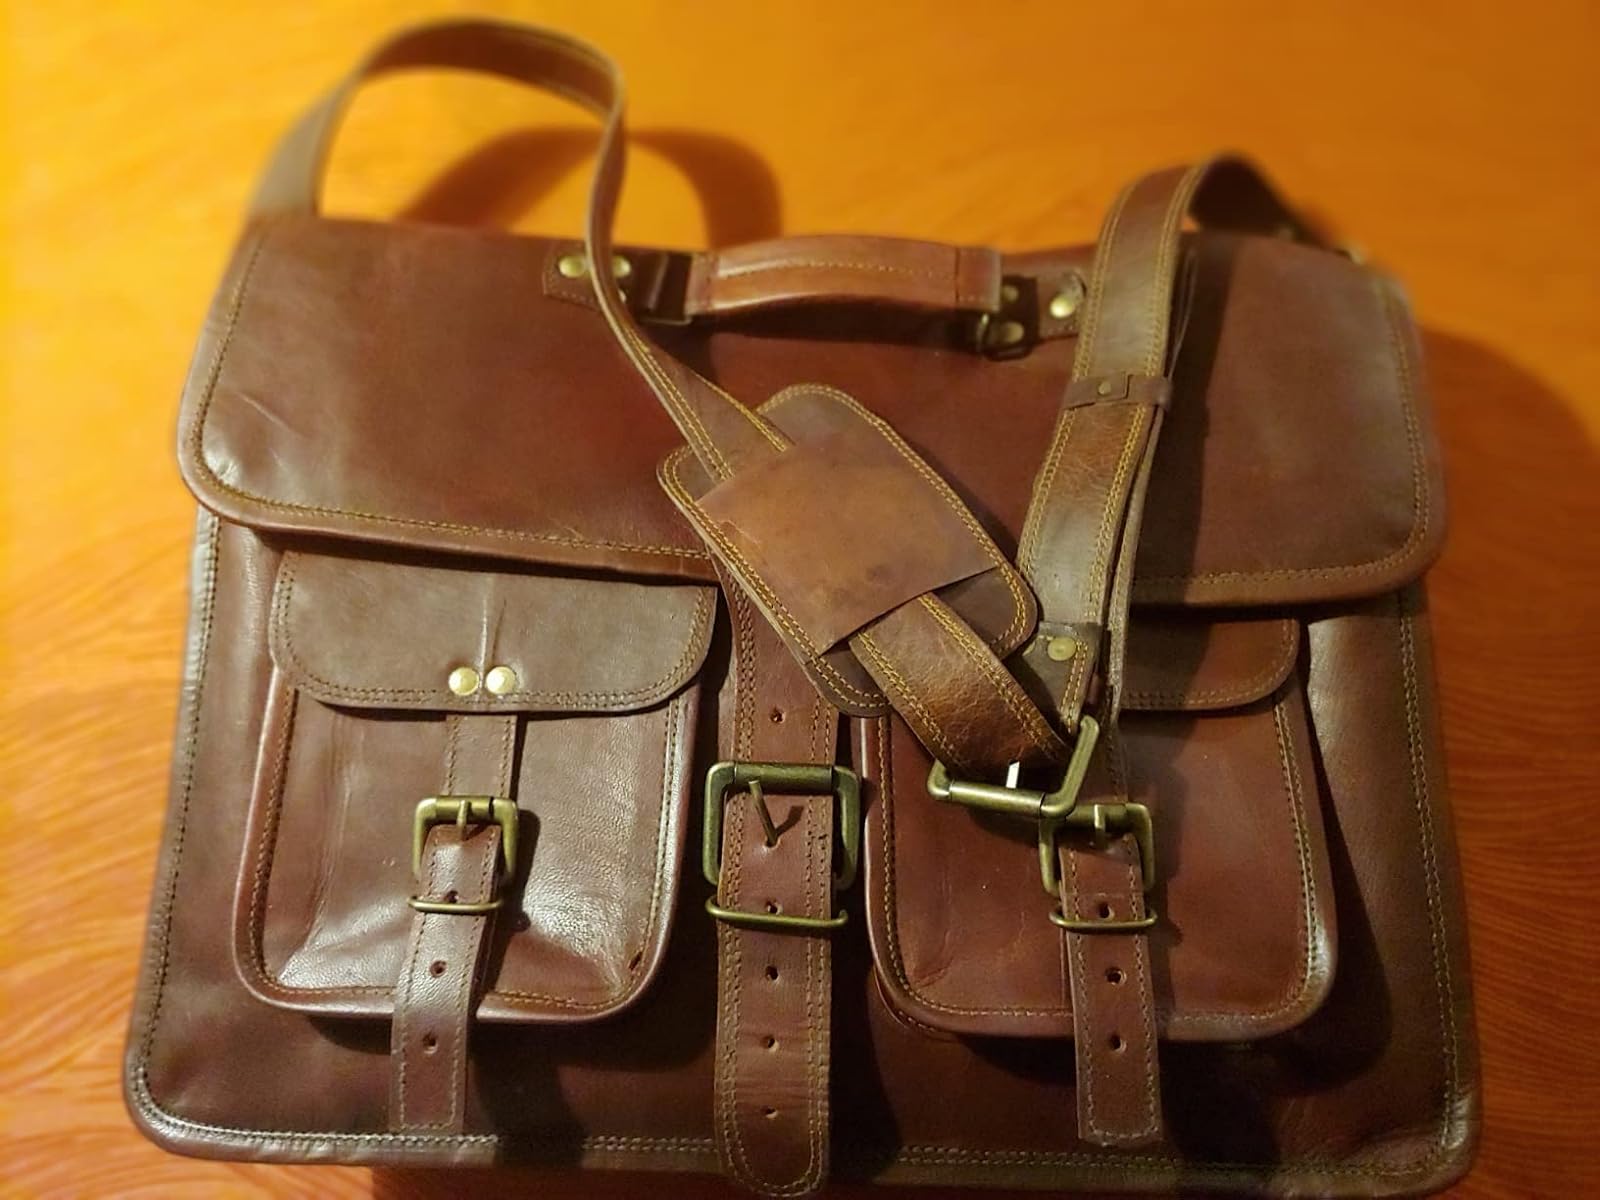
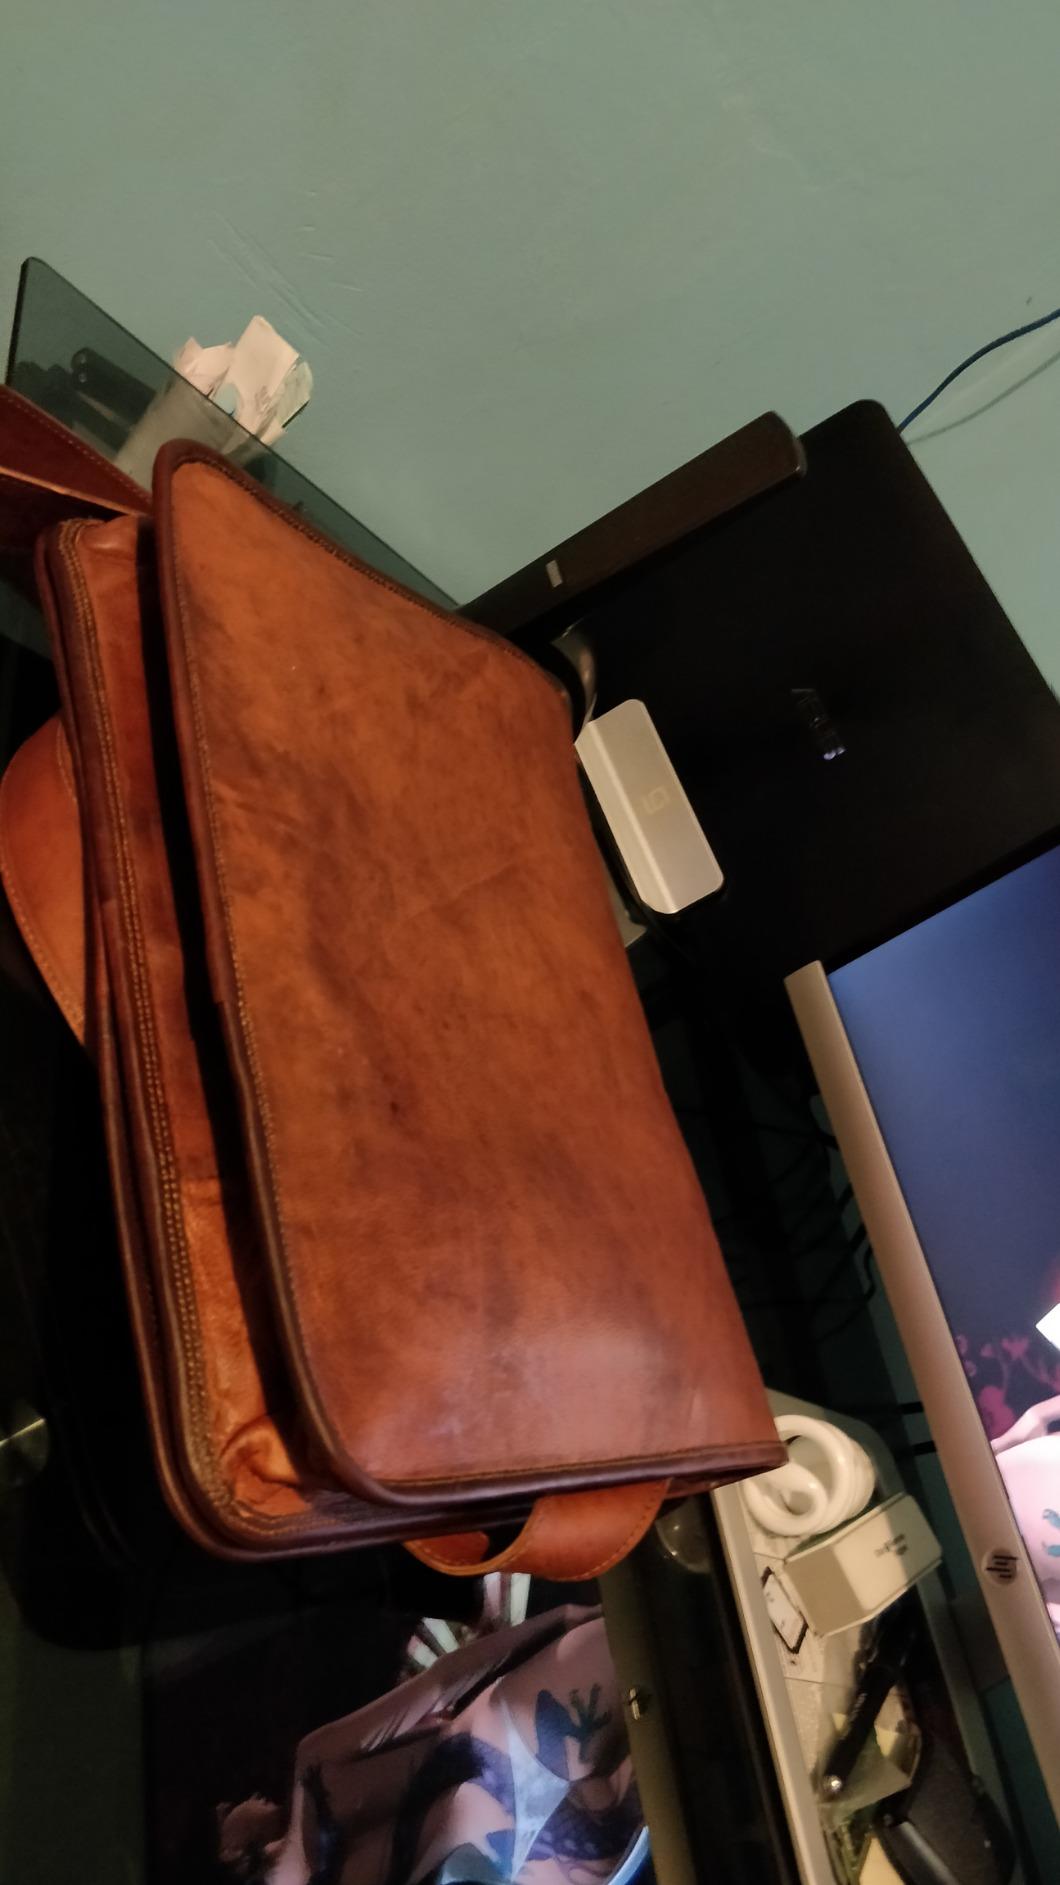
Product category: bag
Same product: no